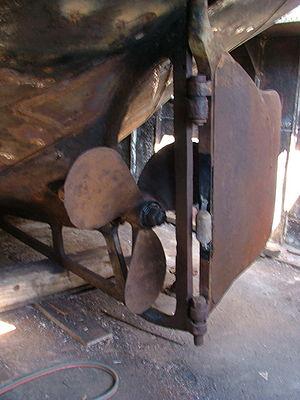
Un fémelot est une partie du safran, constituée d'une ferrure reliée à l'étambot, dans laquelle s'emboîte l'aiguillot correspondant. C'est une pièce particulièrement vulnérable, qui est en général fabriquée en bronze.
Un aiguillot est une partie du safran, constitué d'un pivot s'emboîtant dans le fémelot correspondant. Cette pièce particulièrement vulnérable est en général en bronze.